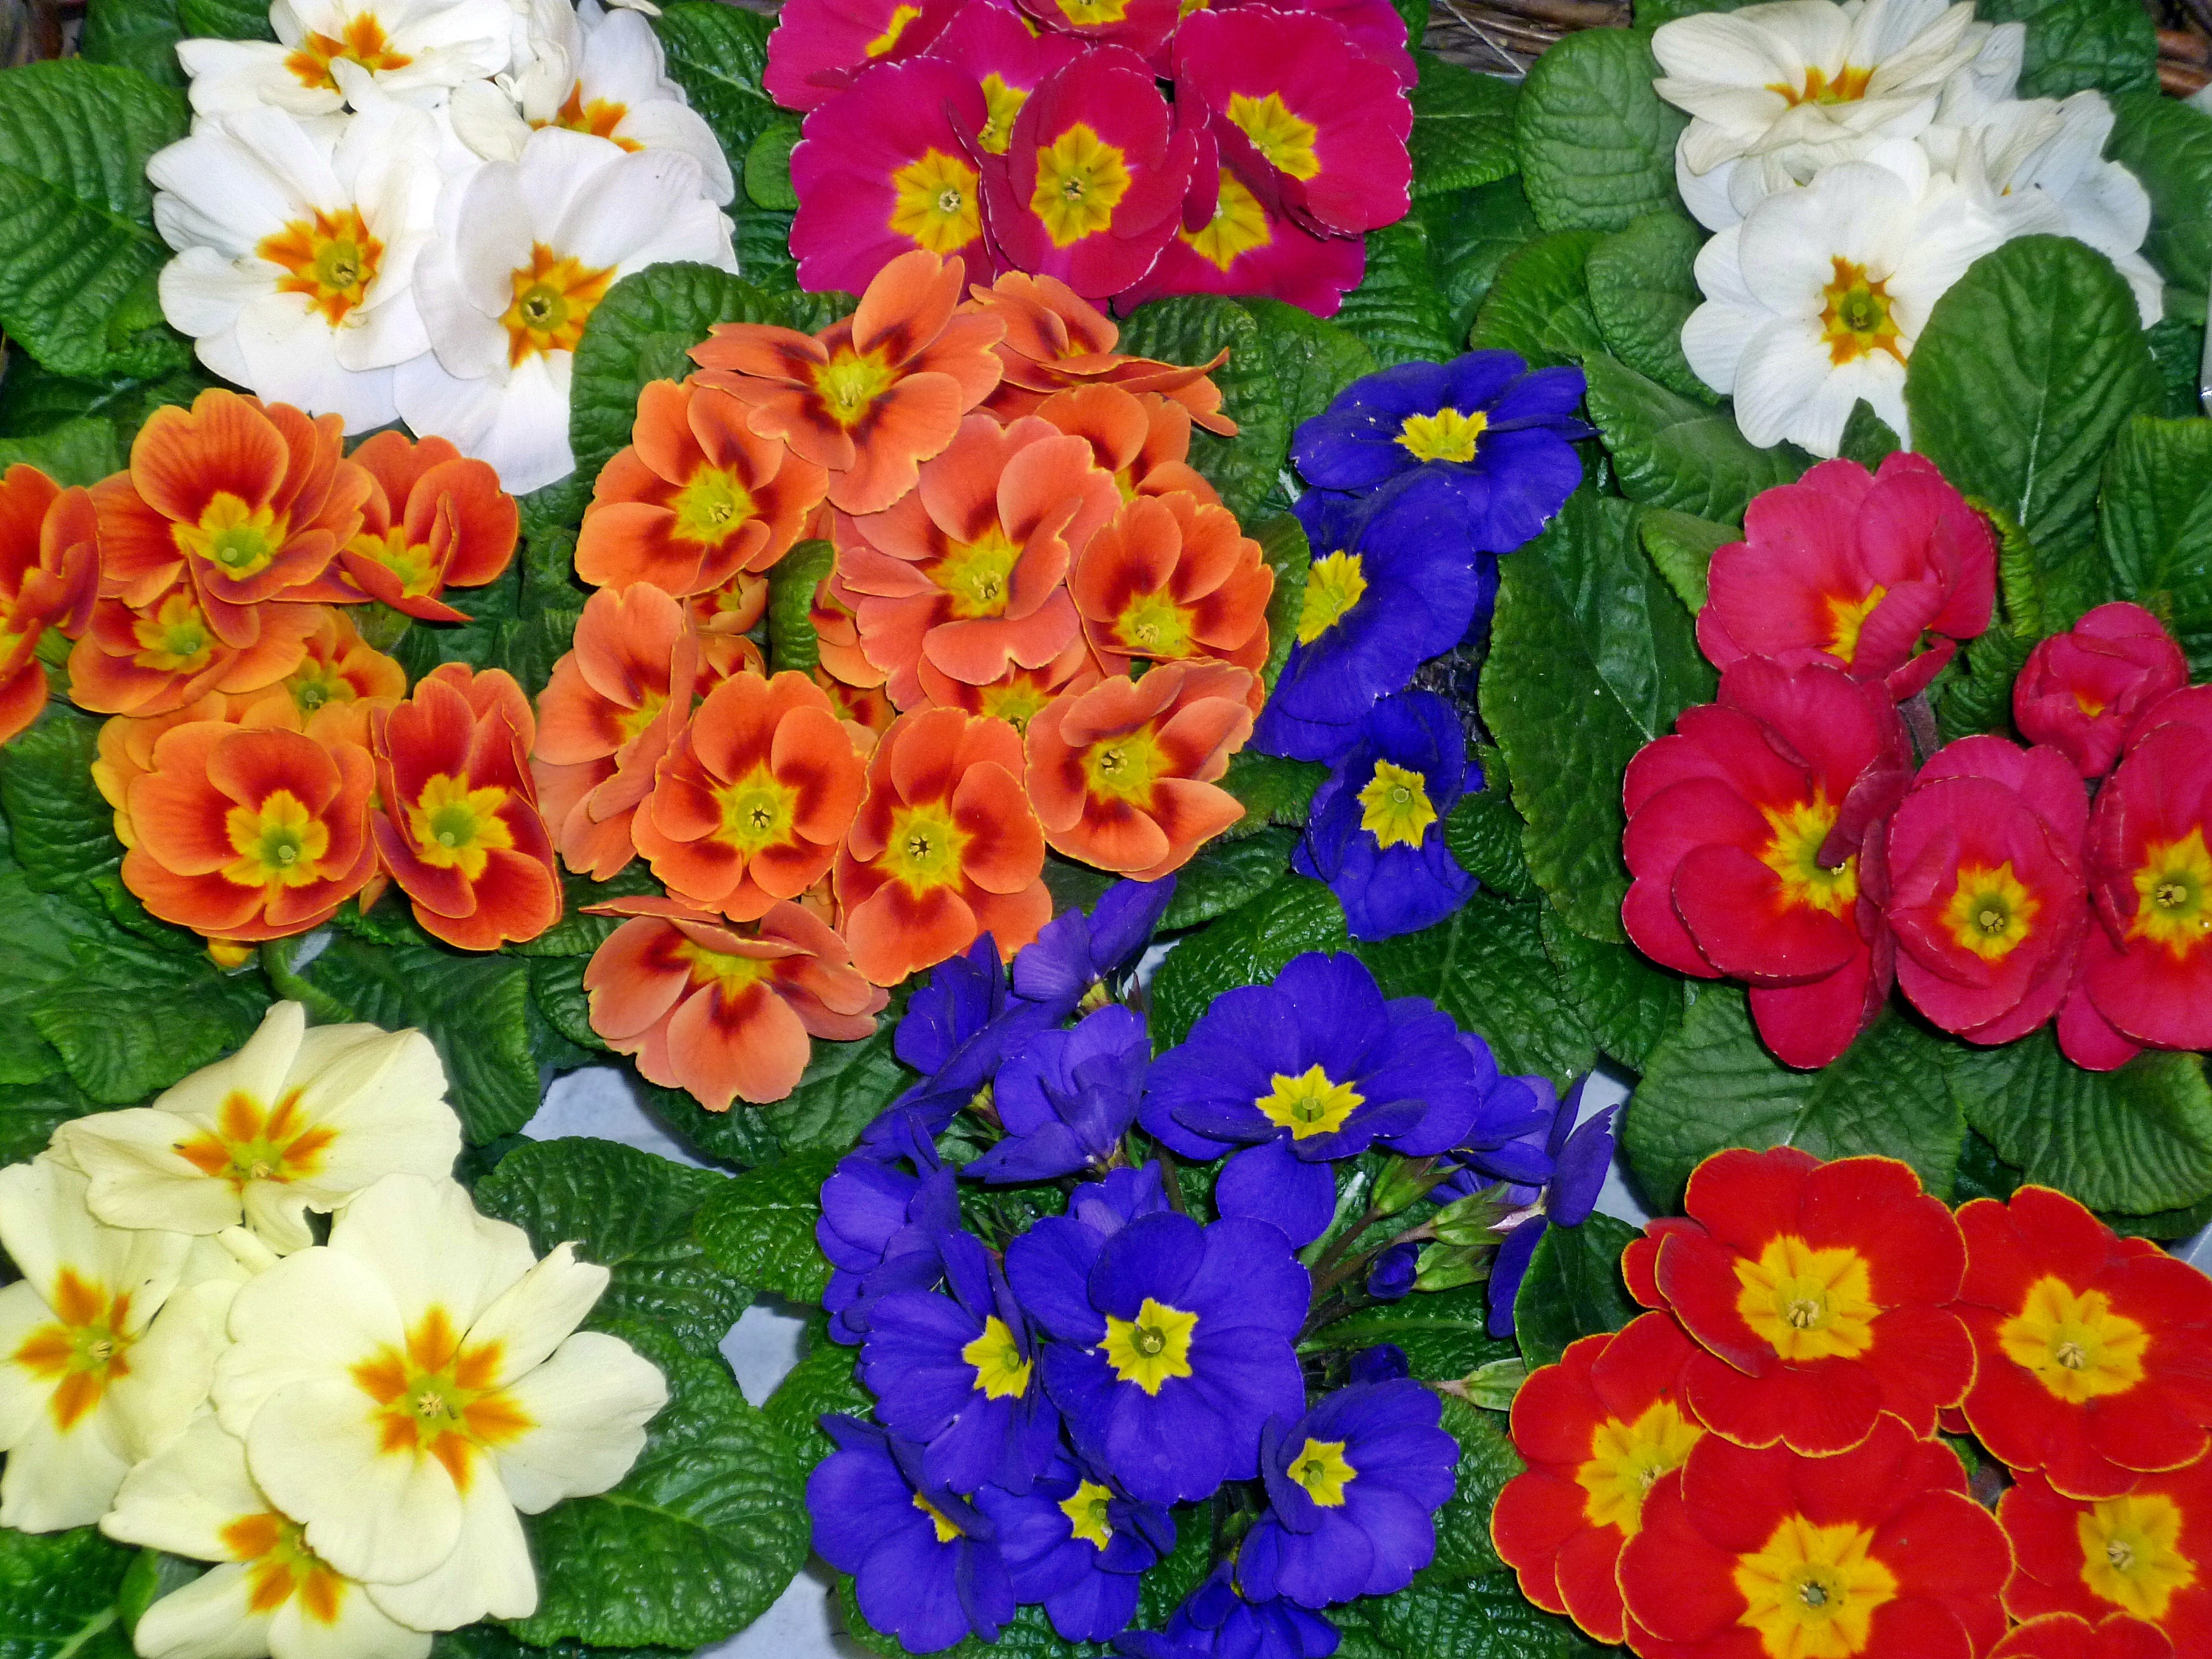
nature, plant, flower, petal, live, spring, wildflower, primula, flowering plant, herbaceous plant, annual plant, violet family